ZNF548

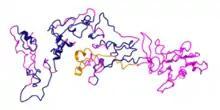
ZNF548 tertiary structure predicted by I-Tasser. The structure was edited in iCn3D so the orange color represents the KRAB domain while blue represents the 11 zinc fingers found in the human ZNF548 protein.

ZNF548 has a molecular weight of 64 kDa and a predicted isoelectric point of 8.21. Compositional analysis of ZNF548 revealed that Alanine was found at a lower percentage than expected while Histidine was found at a much higher percentage than expected in the human ZNF548.